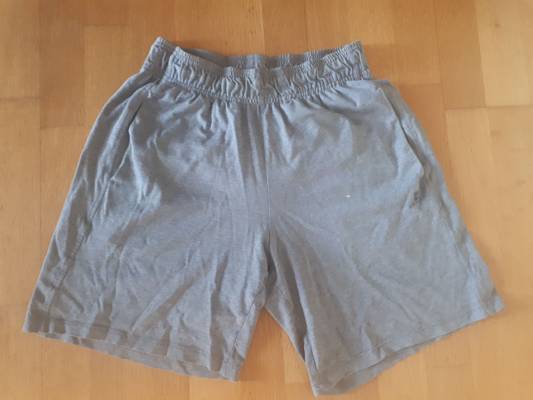
Waste category: clothes